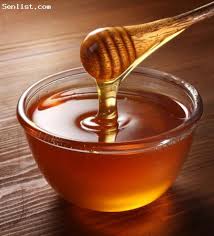
Waa ! Nataal bii nag li ma si xam mooy ab bool la buñ teg def si ab lem. Waa !